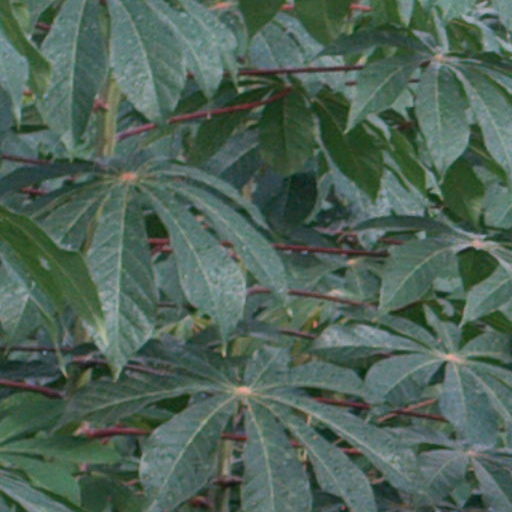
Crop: cassava